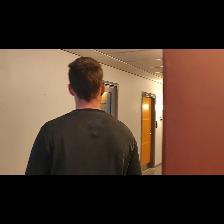
Label: Human